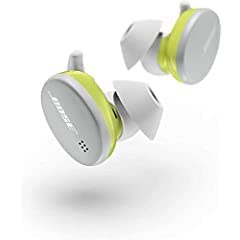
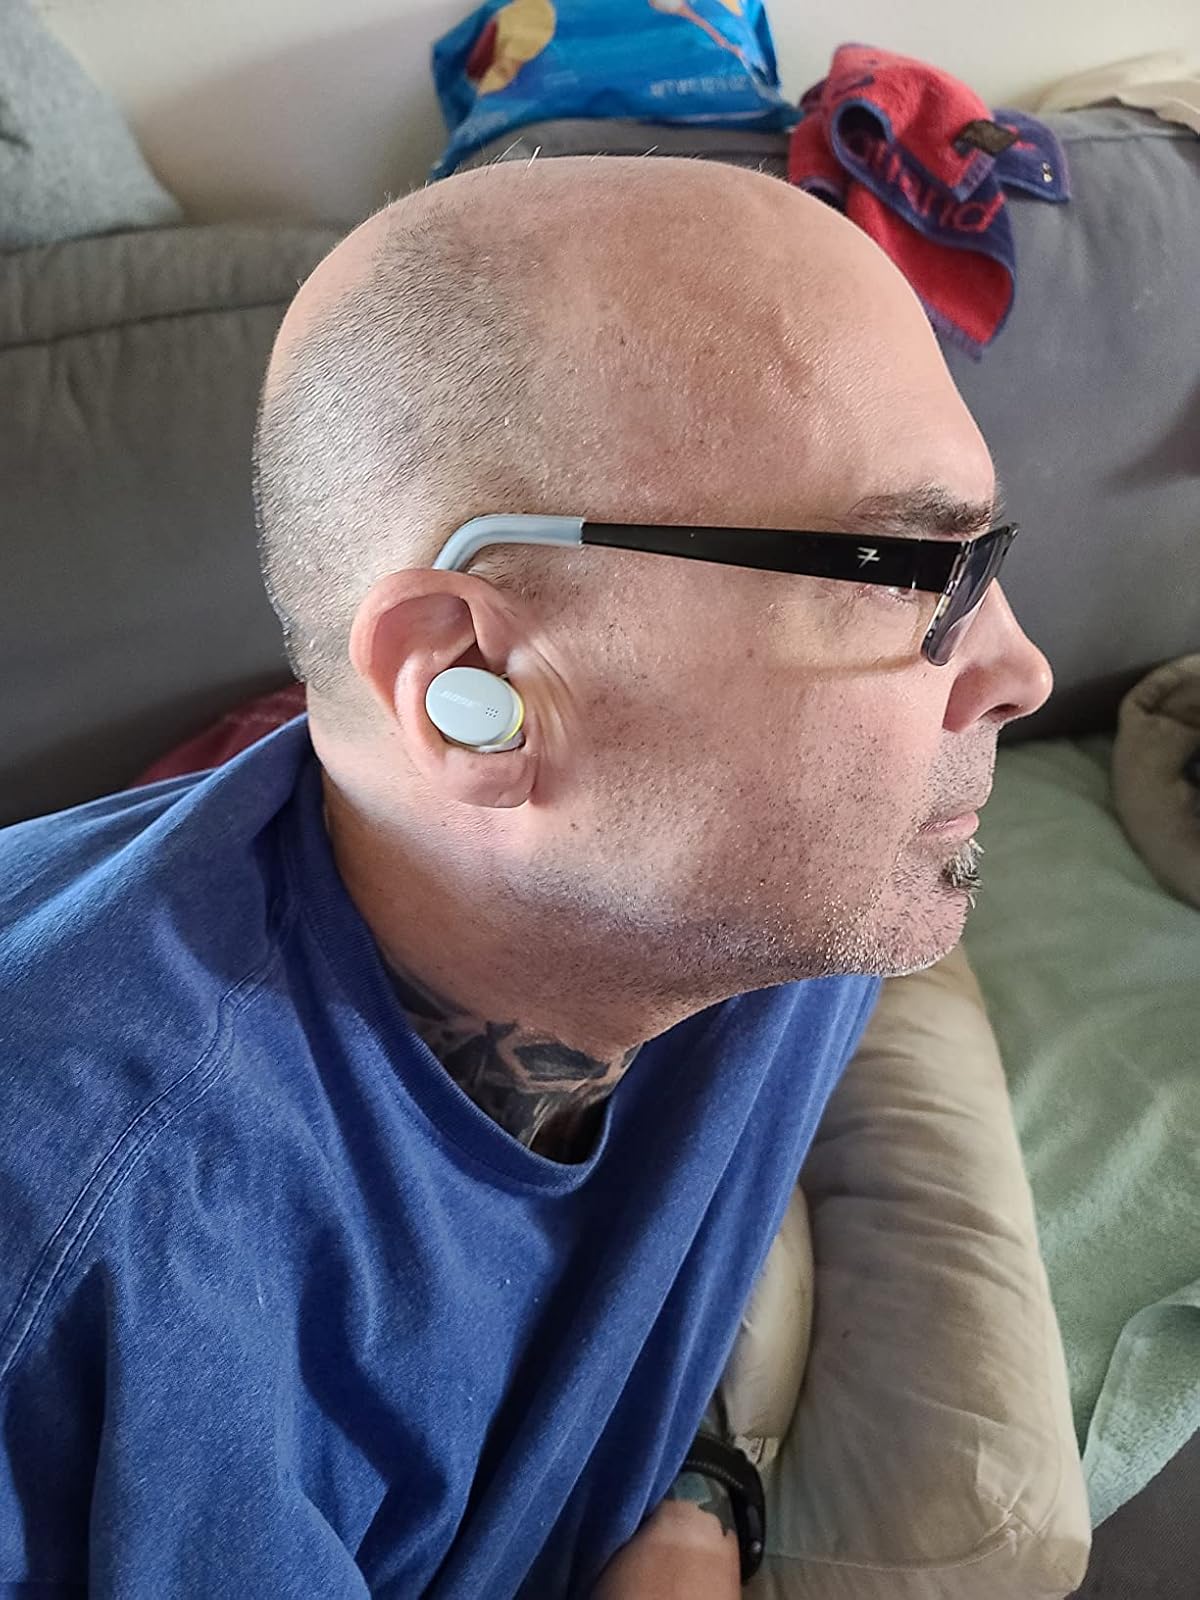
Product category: earbuds
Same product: yes